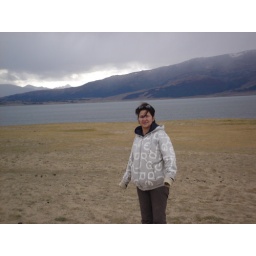
Dayan lake in Altaic mountain